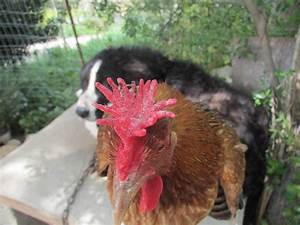
Label: gallina